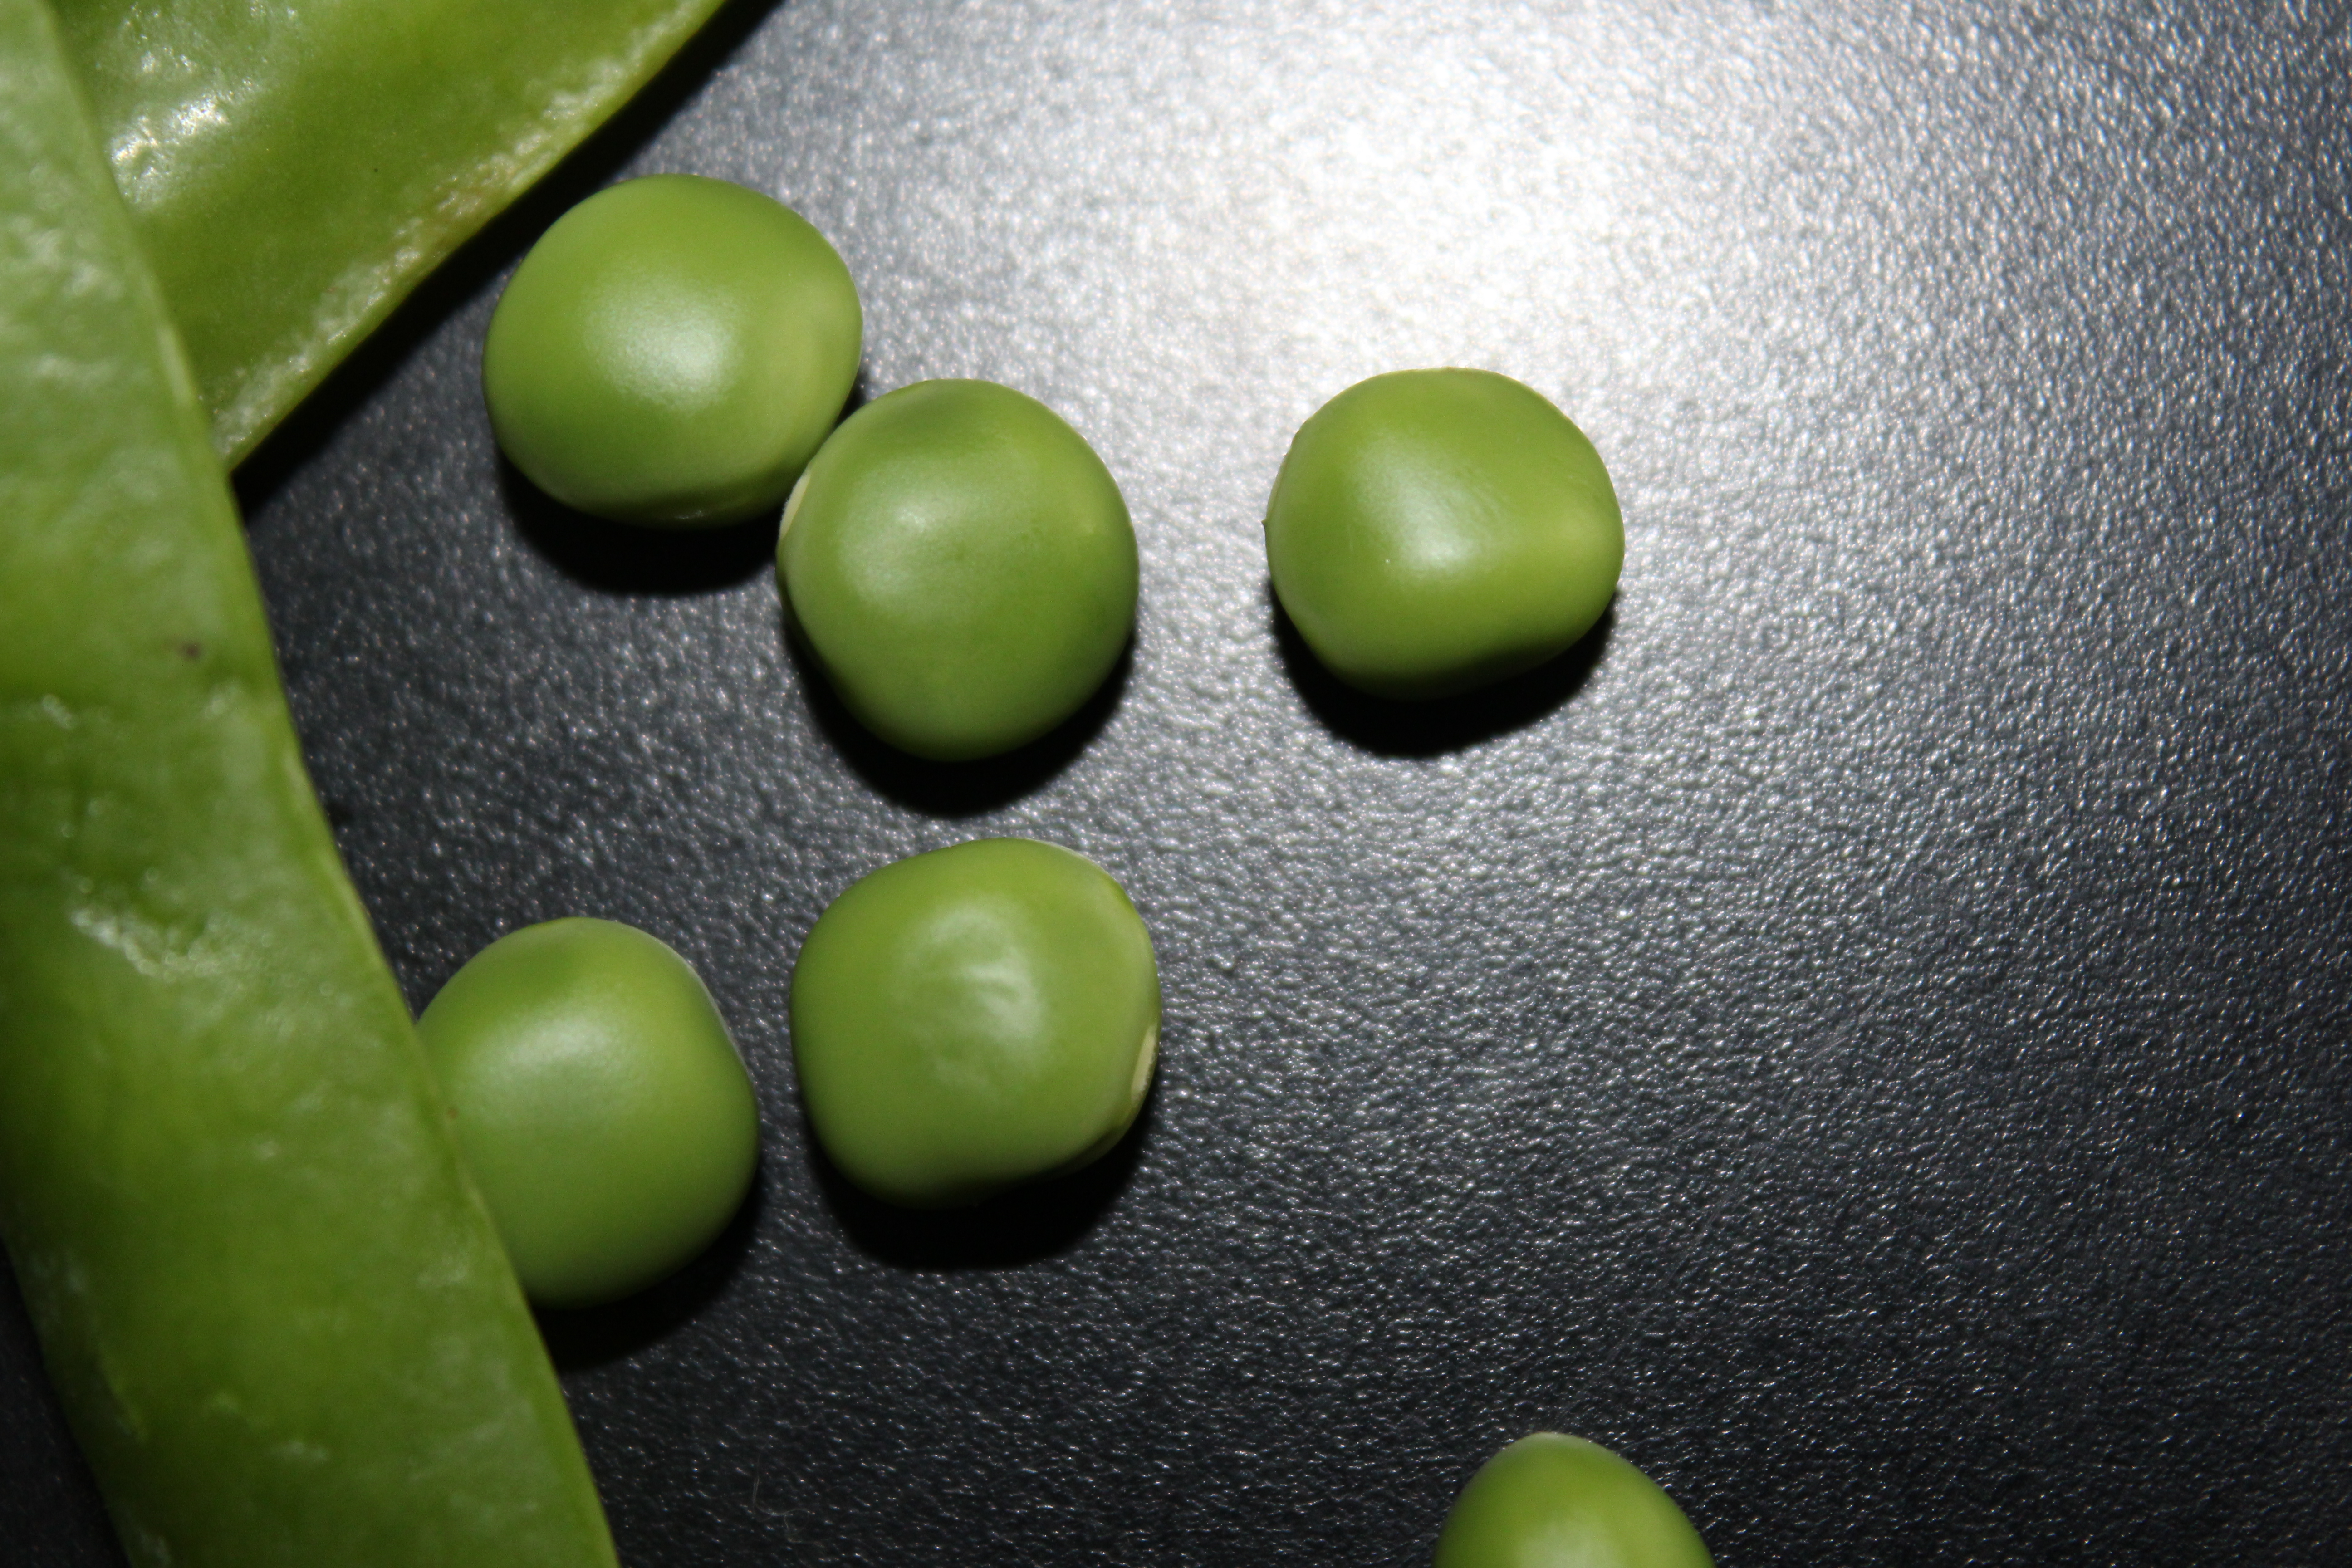
green peas, green, vegetables, close up, macro photography, pea, computer wallpaper, jade